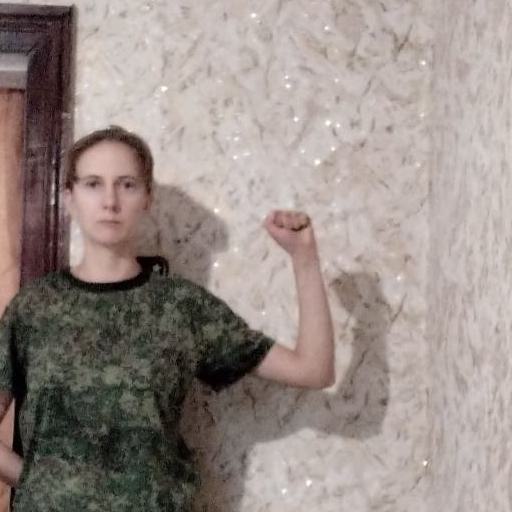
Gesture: fist